Andy Scott (saxophonist and composer)

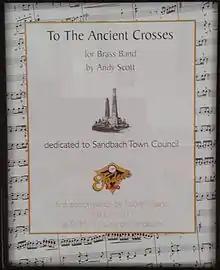
Certificate acknowledging the work "The Ancient Crosses", "a piece composed by Andy Scott as a gift to Sandbach", displayed in the Council Chamber at Sandbach Literary Institution, and referring to the Saxon Sandbach Crosses.

Scott is a saxophone tutor at the Royal Northern College of Music in Manchester. In 2010 with his wife, the harpist Lauren Scott, he co-founded and is also artistic director of the Sandbach Concert Series, which provides a platform for local youngsters to perform on the same bill as professional musicians. Scott is also co-founder with co-director Rob Buckland, of the RNCM Saxophone Day, the UK's largest annual event of its kind, takes masterclasses in the UK and France, has run courses in association with the National Saxophone Choir of Great Britain and their musical director and conductor, Nigel Wood, and co-directs the RNCM Saxophone Orchestra with Rob Buckland/